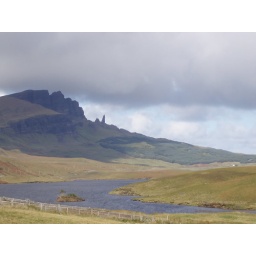
On my bus tour now-- the rock formation in the distance is known as the Old Man of Storr